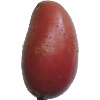
Label: Potato Red Washed 1